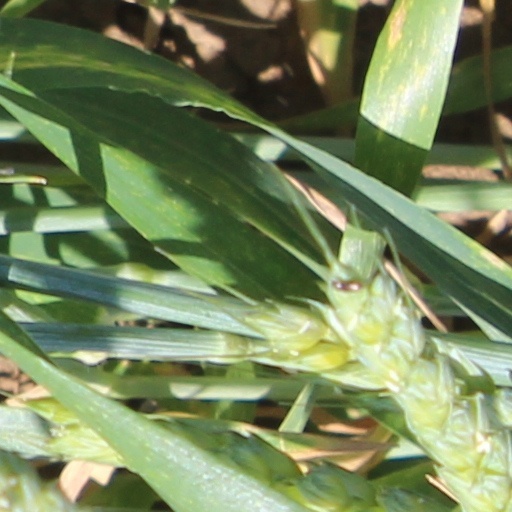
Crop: wheat